Carrier battle group

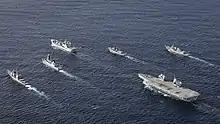
and her Carrier Strike Group during Exercise Westlant 19.

The Indian Navy has operated all types of aircraft carriers including CATOBAR configured , STOVL configured and STOBAR configured and and CBGs centered on them. The Indian Navy has been operating carrier battle groups since 1961, with its first carrier battle group formed around the now decommissioned "Vikrant" (1961). "Viraat" was an updated light carrier originally built for the Royal Navy as , which was laid down in 1944 and commissioned in 1959. It was purchased by India in May 1987, and was decommissioned in March 2017. India commissioned "Vikramaditya" in 2013 followed by the new "Vikrant" (2013) in 2022. "Vikramaditya" is the modified , "Vikrant" is the first indigenous aircraft carrier built in India. India plans to have three carrier battle groups by 2035, each centered on "Vikrant" (2013), "Vikramaditya" and , another planned carrier. As of 2023, the Indian Navy operates two carrier battle groups centred on "Vikramaditya" and "Vikrant".